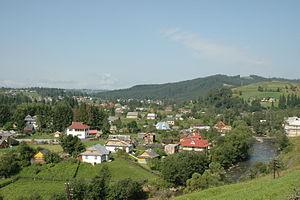
Vorokhta est une commune urbaine et une station thermale et touristique de l'oblast d'Ivano-Frankivsk, en Ukraine. Sa population s'élevait à 4 246 habitants en 2019.